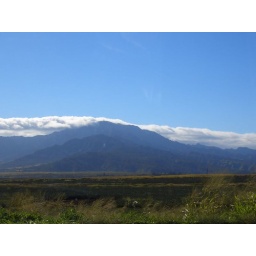
clouds above the mountain